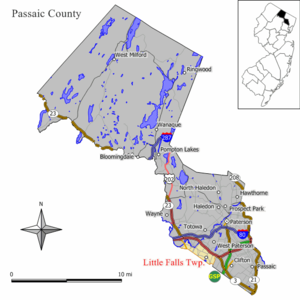
Little Falls est un township situé dans le comté de Passaic, dans l’État du New Jersey, aux États-Unis. Sa population s’élevait à 14 432 habitants lors du recensement de 2010, estimée à 14 423 habitants en 2016. Little Falls fait partie de l’agglomération de New York.